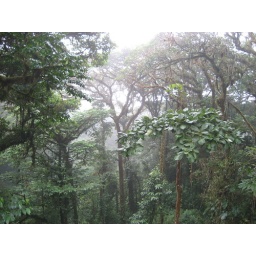
view from within the monte verde cloud forest